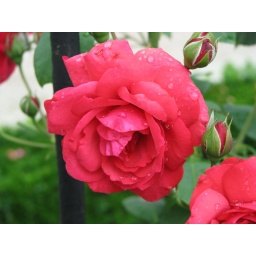
A red rose in a garden with water droplets.